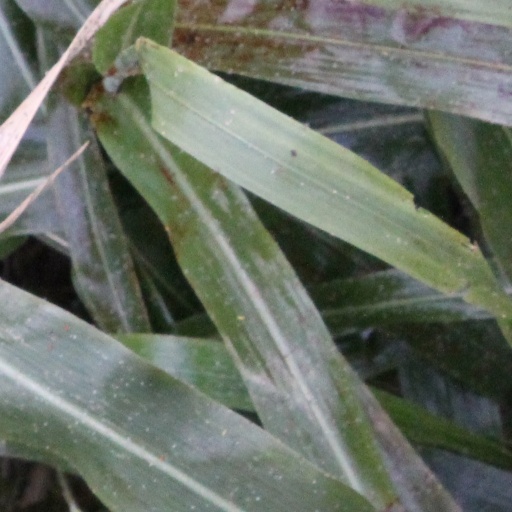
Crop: sorghum